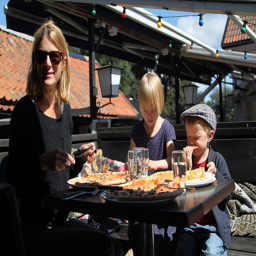
Mother in shades sits at table with sons eating pizza
A lady is eating pizza outside with two young children.
A woman and two children are at an outdoor table.
A woman sitting at a table with two young kids.
A woman and two children are sitting at a table with pizza.